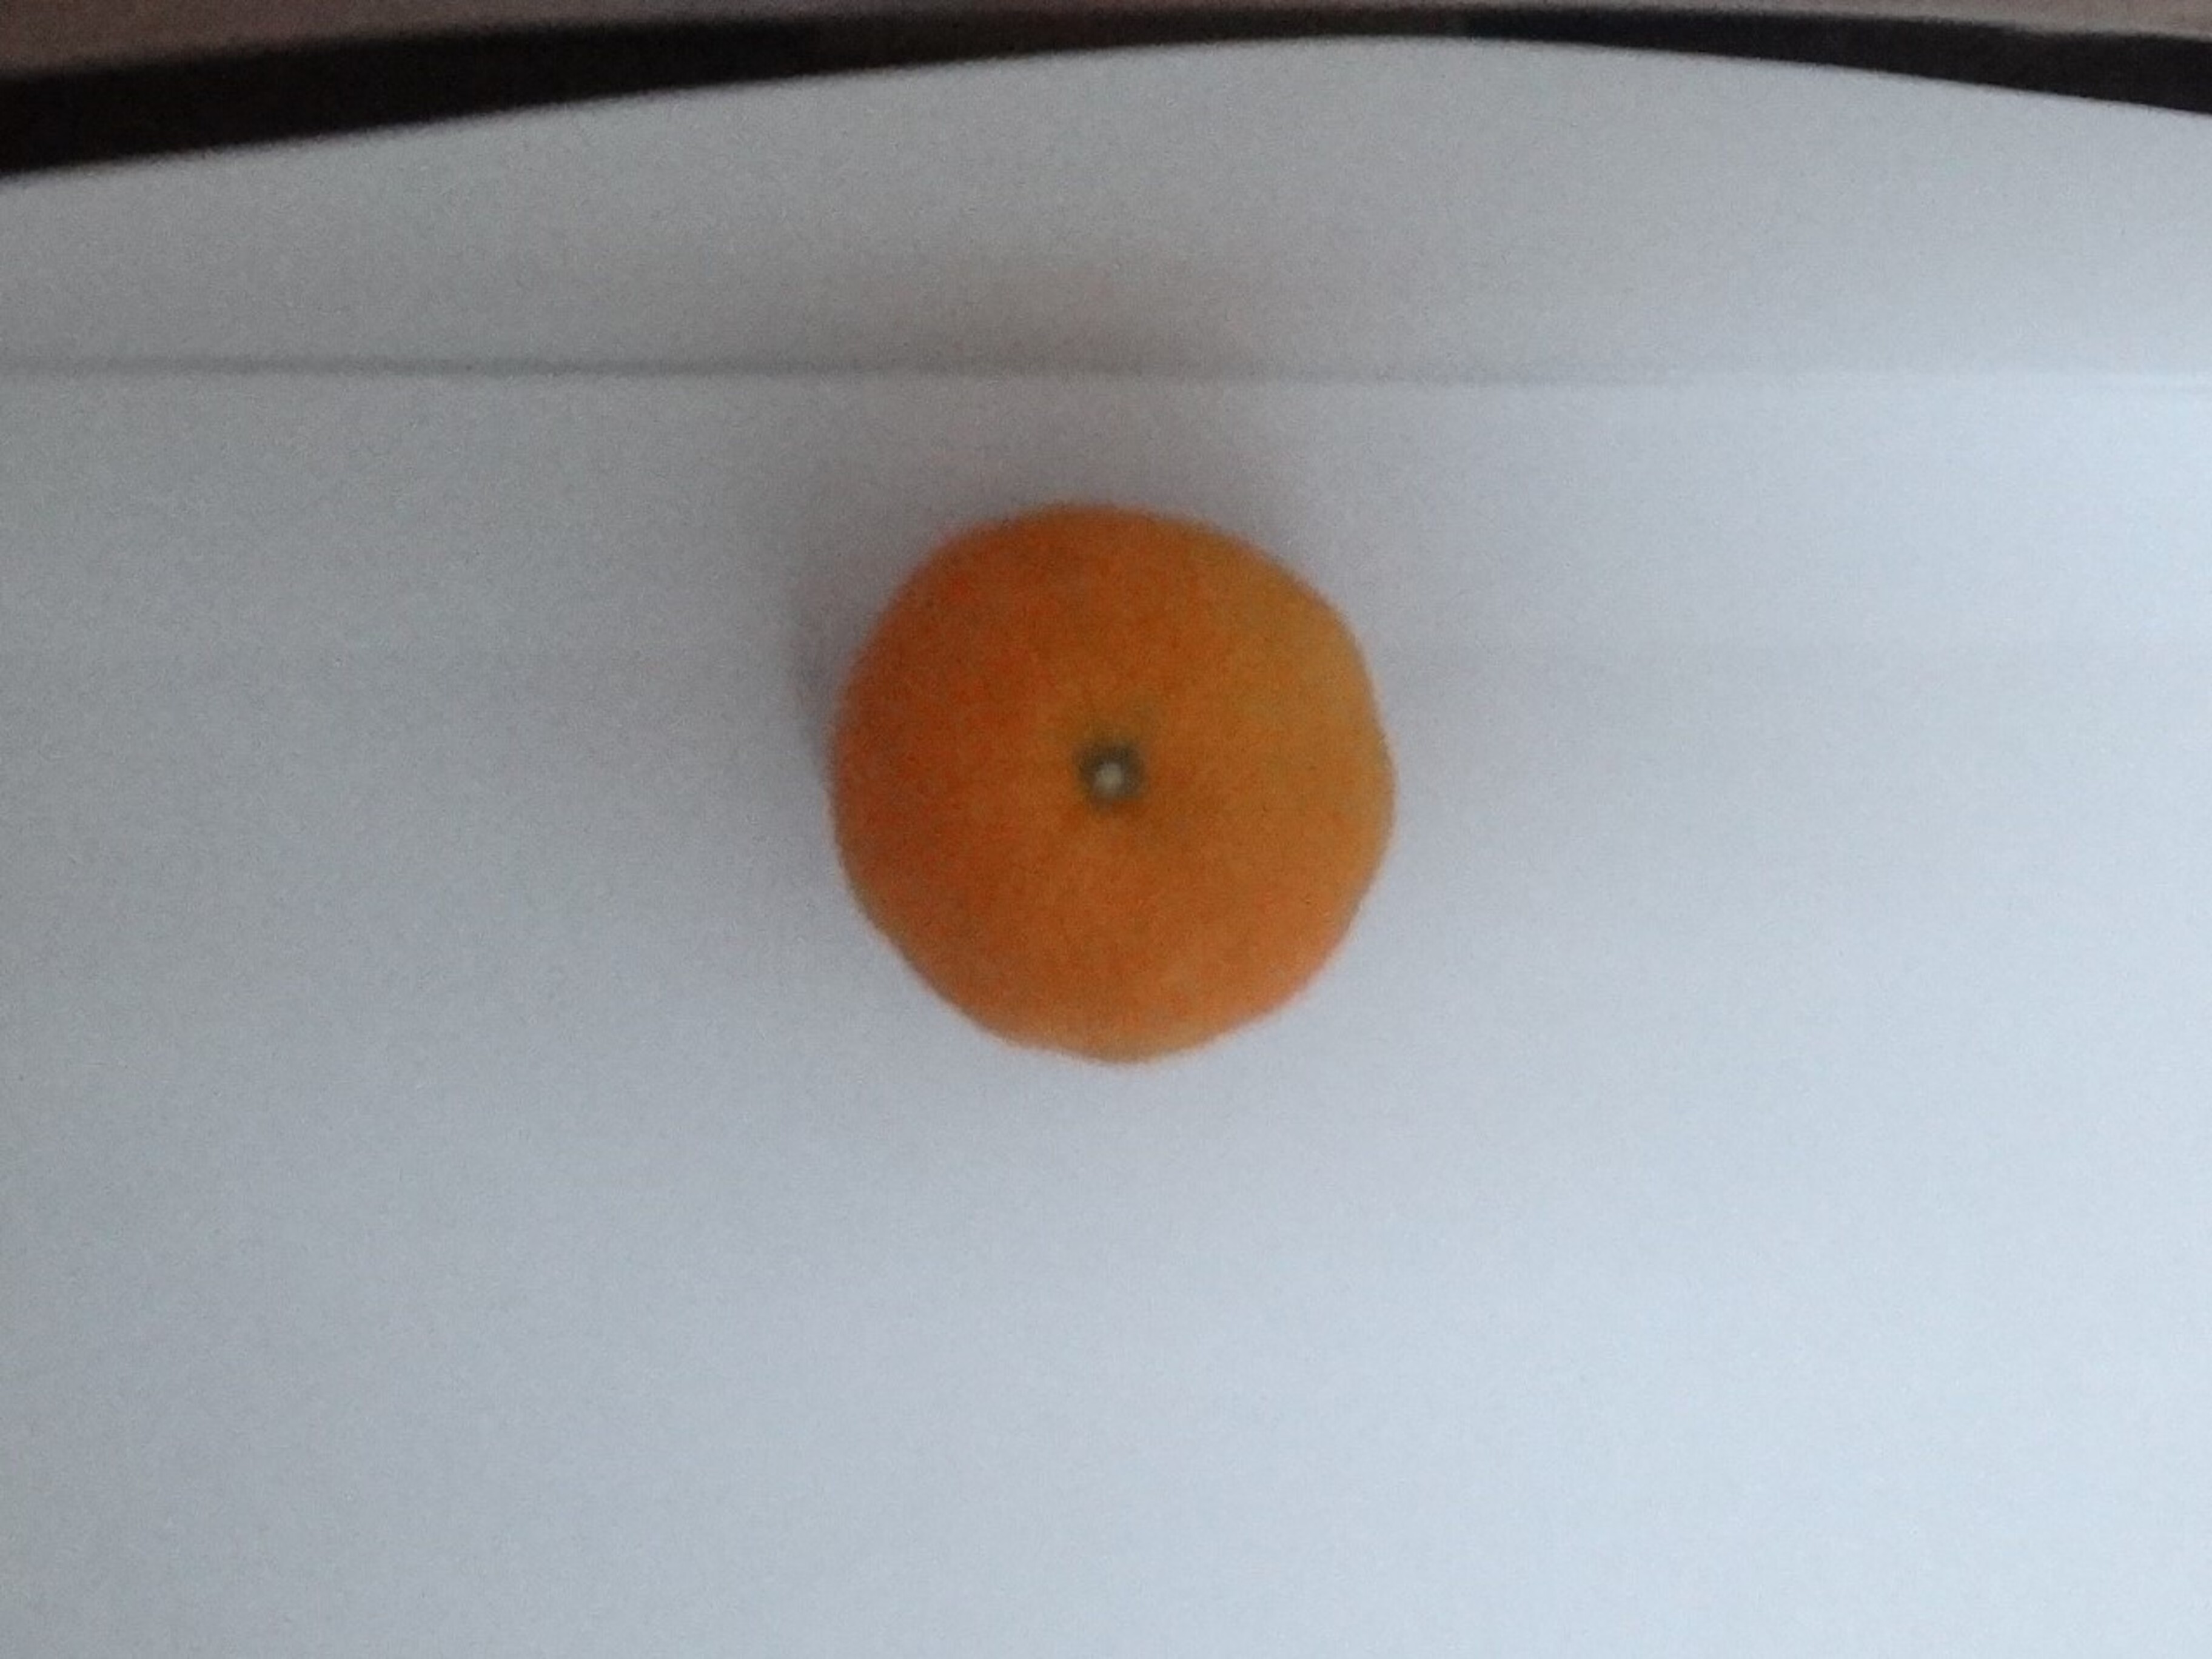
Citrus fruit variety: murcott